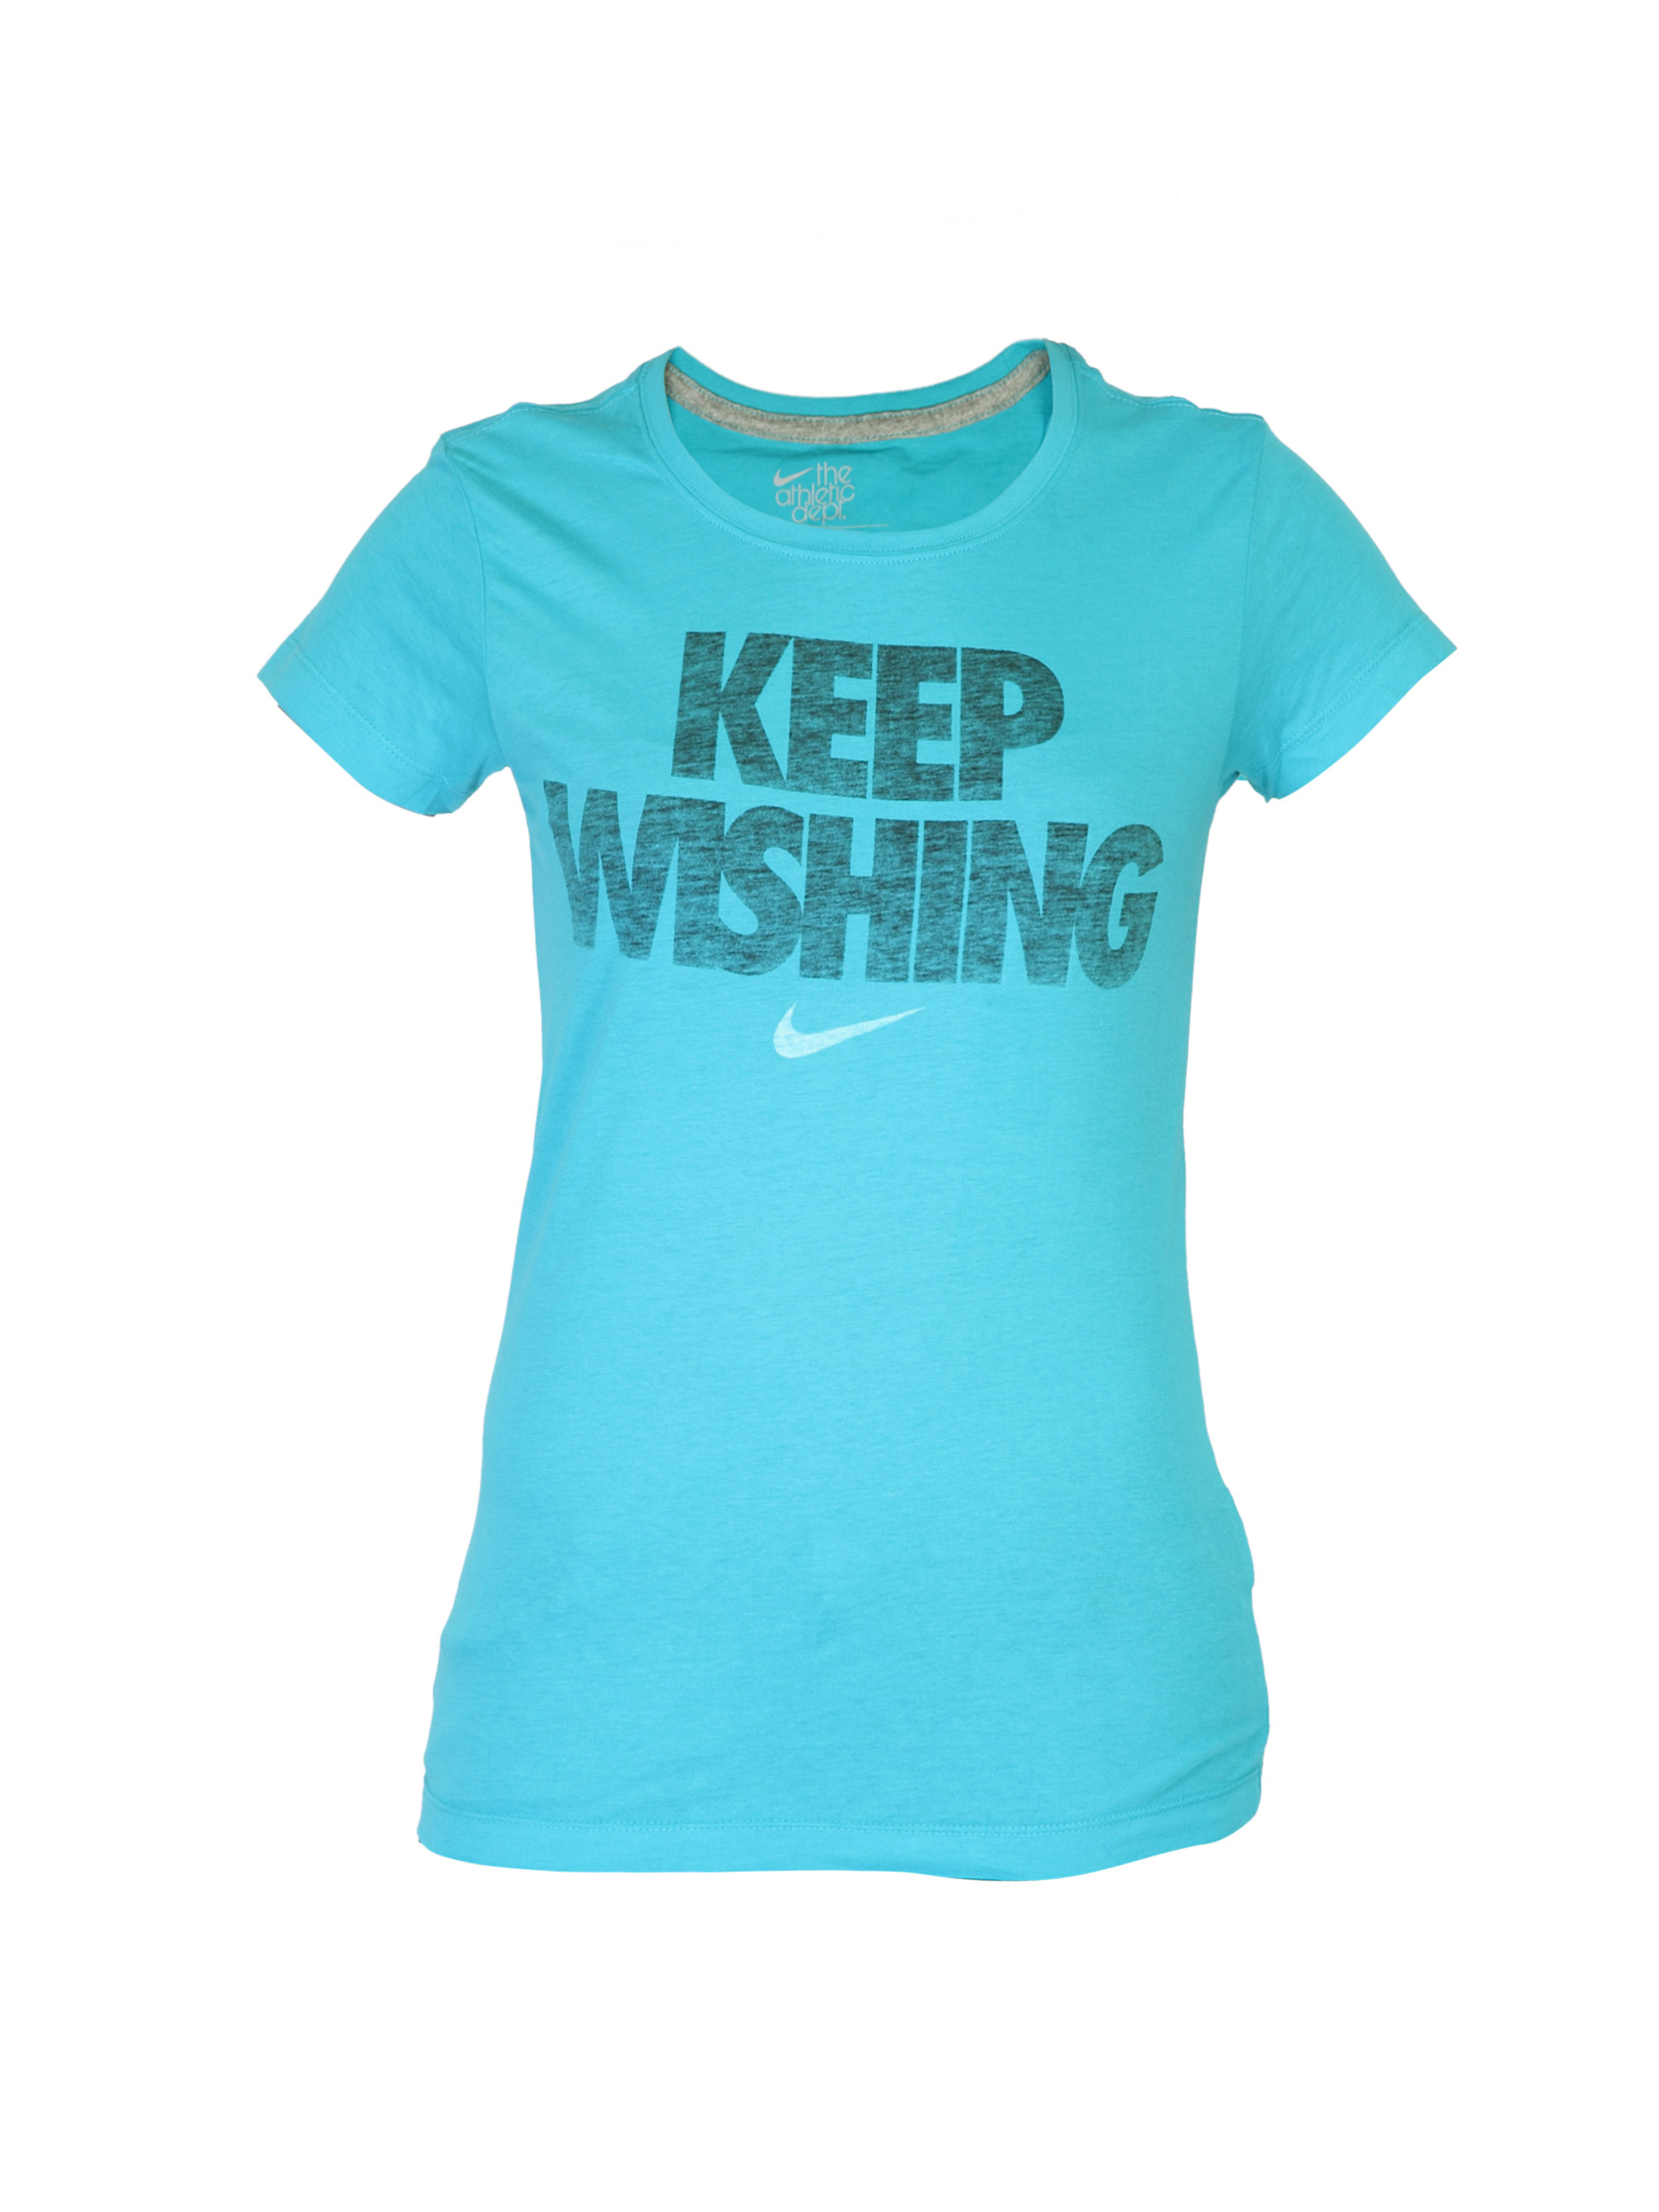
Nike Women You Wish Blue T-shirt
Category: Apparel / Topwear / Tshirts
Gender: Women
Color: Blue
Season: Summer 2012
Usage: Casual